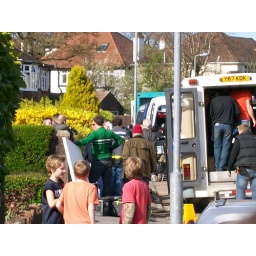
Bernard Cribbins in the red hat, waiting to get back on the bus (They're filming inside).